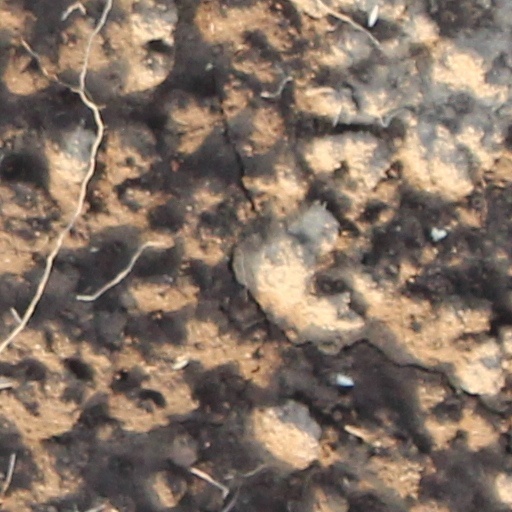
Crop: wheat